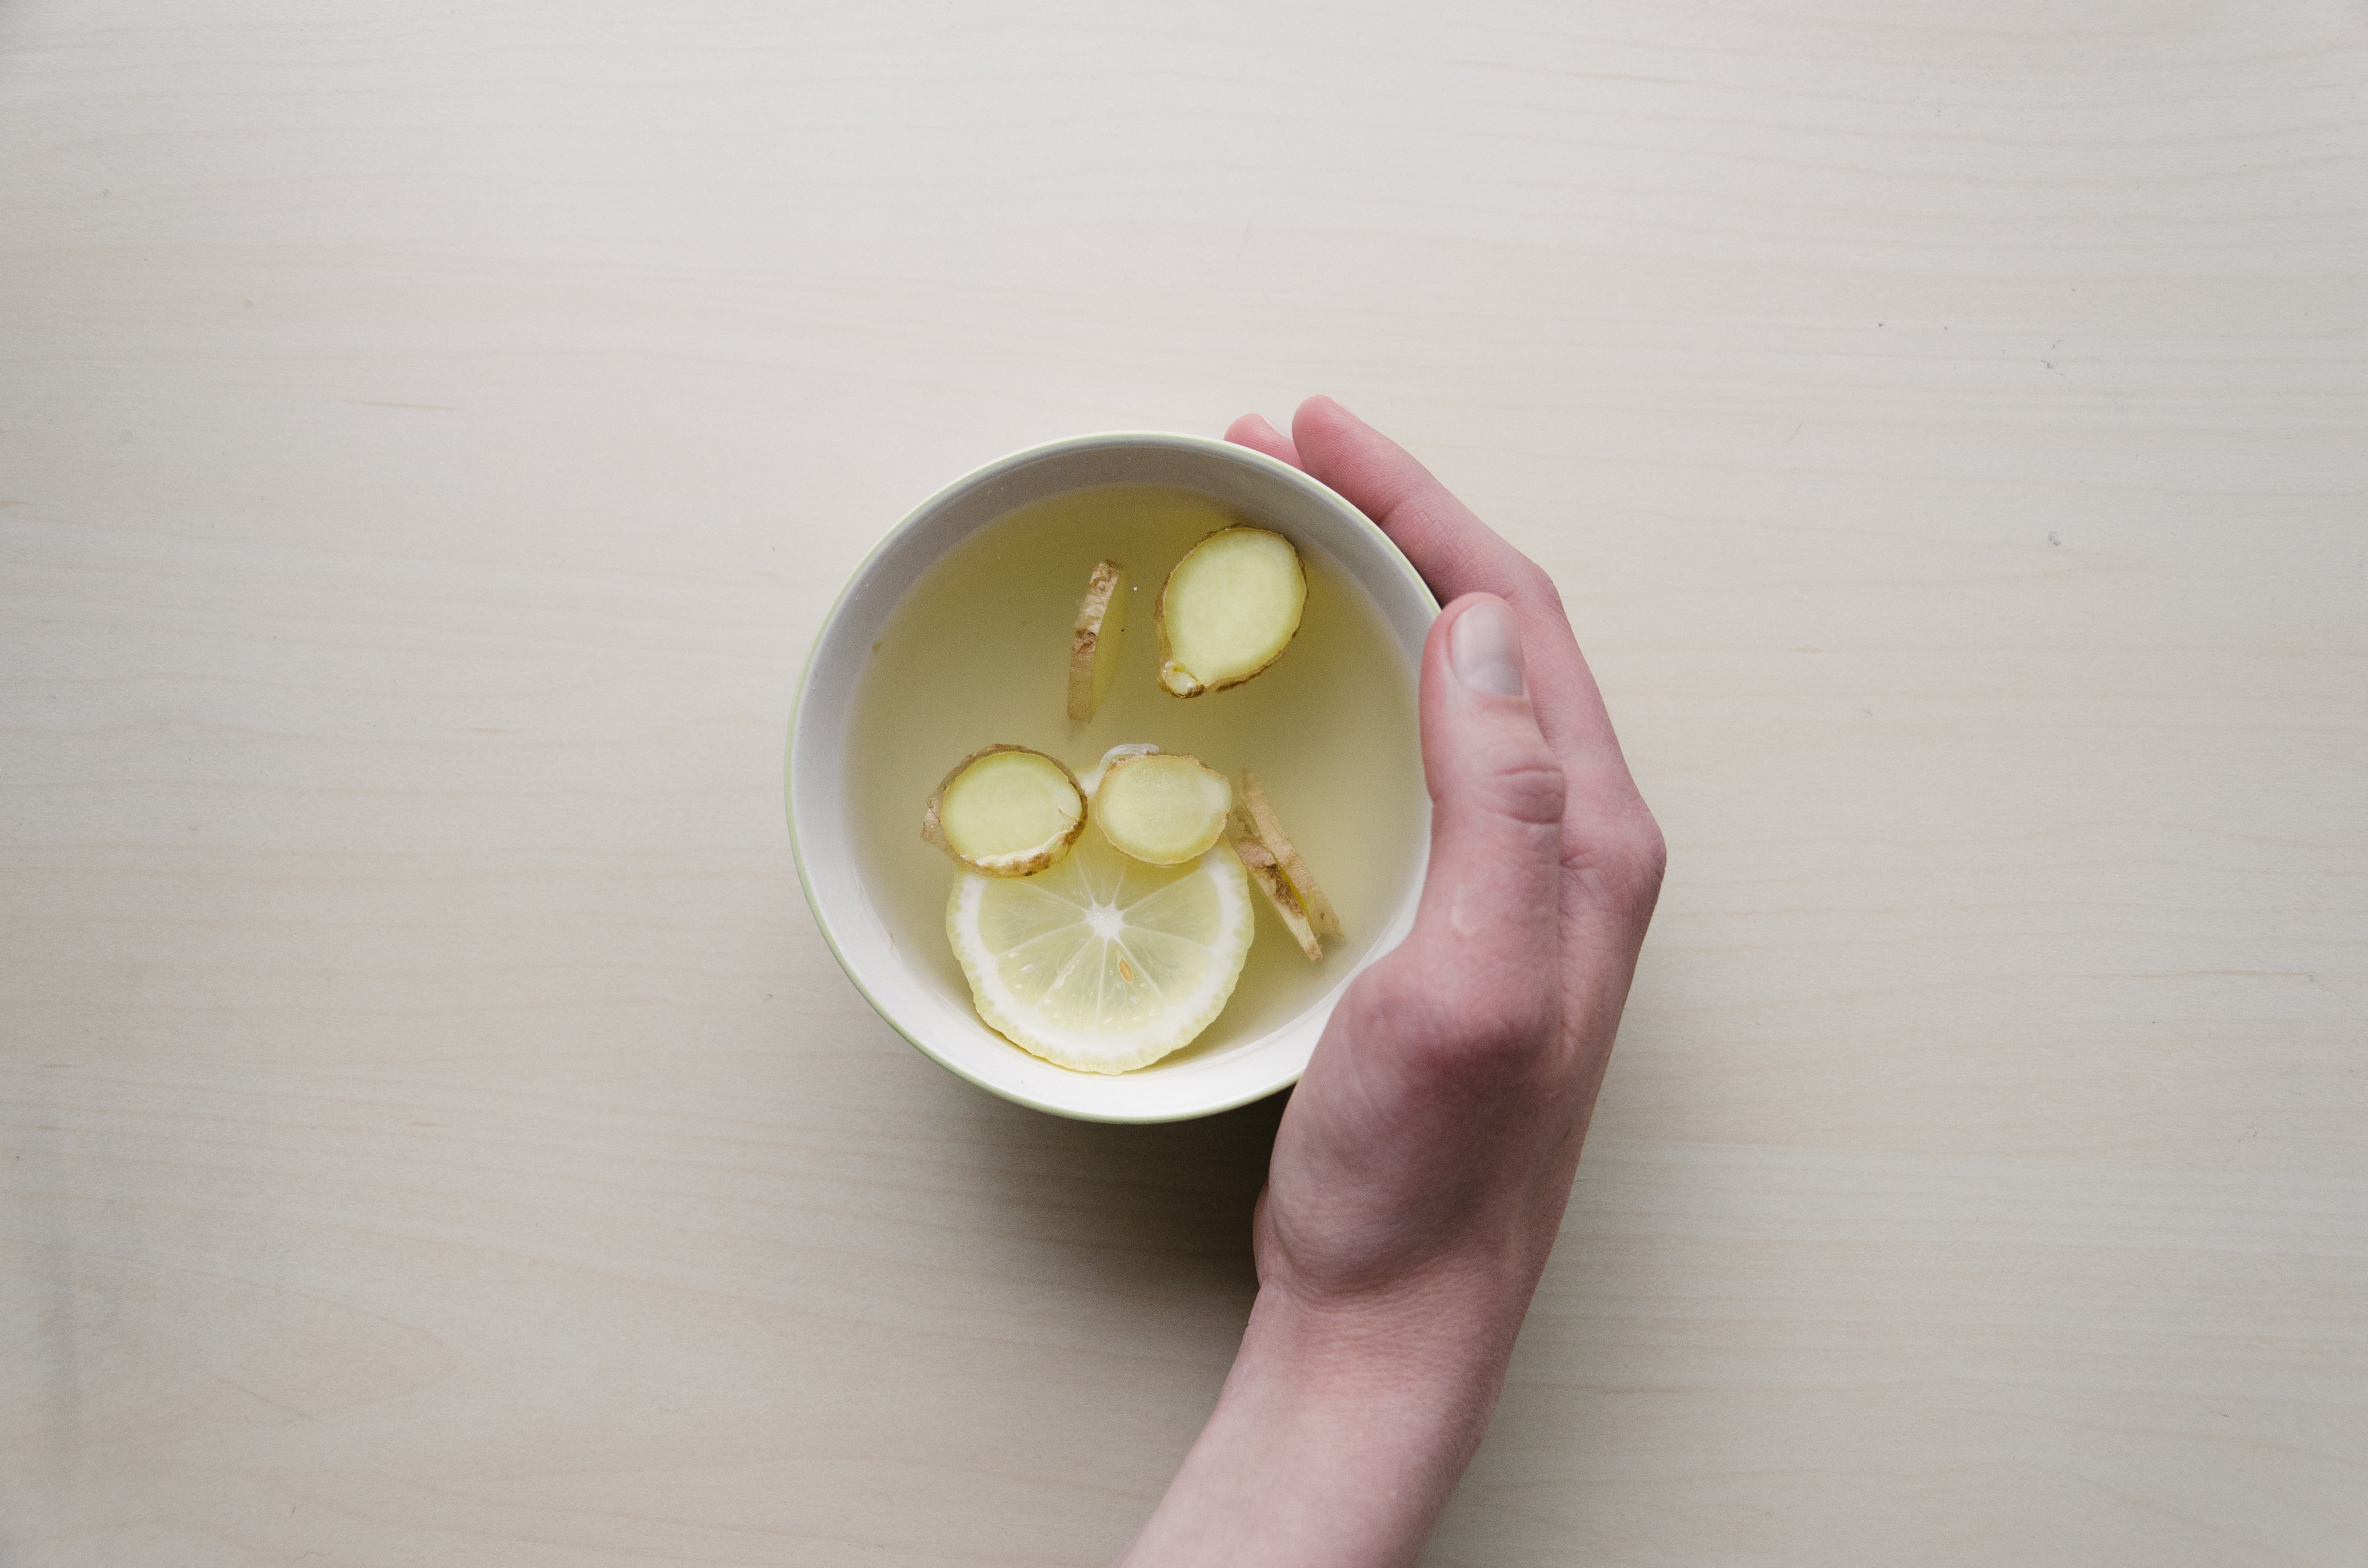
hand, table, wood, tea, flower, glass, cup, bowl, food, produce, beverage, drink, lighting, lemon, hot, ginger, warming, flavor, flowering plant, hot beverage, wam